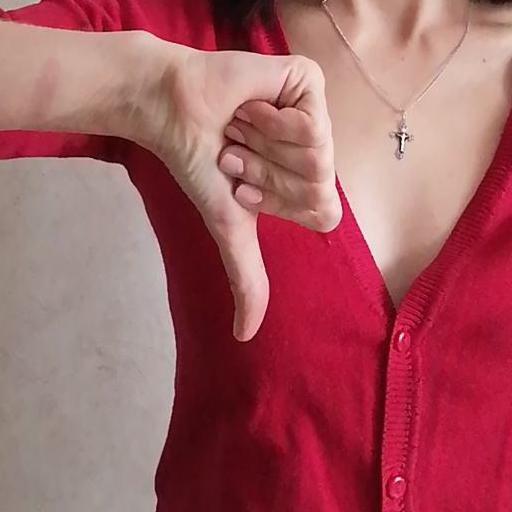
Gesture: dislike